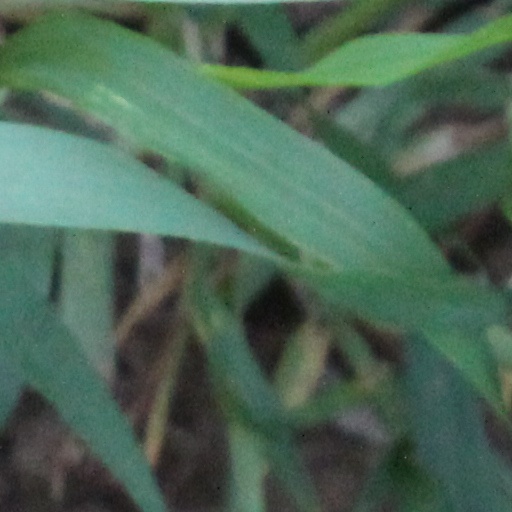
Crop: wheat